Kau To Hang

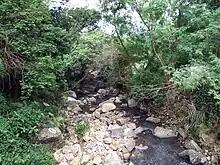
Kau To Hang

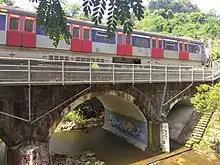
Railway bridge of the East Rail line across Kau To Hang, near University station.

Kau To Hang is a river in Sha Tin District, New Territories, Hong Kong. Its source starts near Cheung Lek Mei, inside Tai Po Kau Nature Reserve. It flows eastward past Nim Au, Ma Niu, Kau To, collecting minor streams on the way. Finally, it empties into Sha Tin Hoi, part of Tolo Harbour.